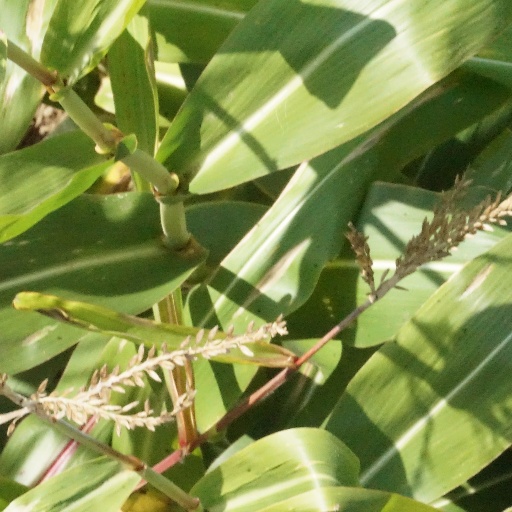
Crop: maize; corn